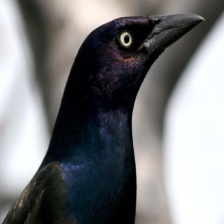
Species: COMMON GRACKLE
Scientific name: QUISCALUS QUISCULA